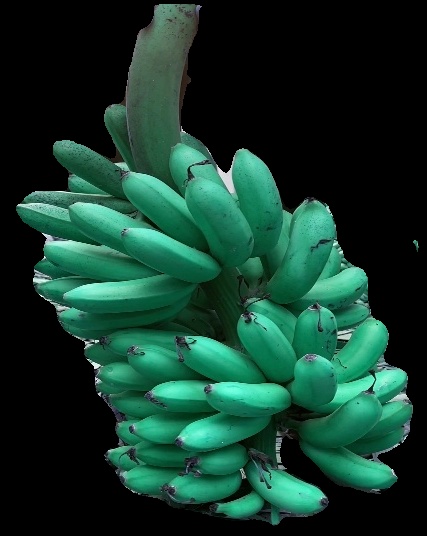
Variety: rasbale
Grade: grade1